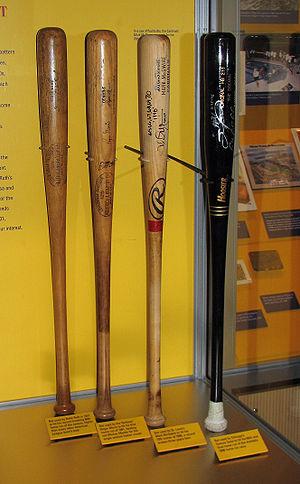
Le baseball [bɛzbol] est un sport collectif dérivé des mêmes racines que le cricket, qui se pratique sur un terrain de gazon et de sable. Il se joue avec des battes pour frapper une balle lancée, et des gants pour rattraper la balle. Les origines du baseball prêtent à controverse, mais il est indiscutable que les premières règles modernes ont été codifiées aux États-Unis en 1845. Les racines européennes du jeu, longtemps négligées par les autorités américaines afin de faire du baseball un sport typiquement américain, sont connues de longue date par les historiens américains du sport. La récente mise en lumière d'une description d'un match joué en 1755 dans le Surrey va dans ce sens.
La batte de baseball, ou bâton au Canada francophone, est une batte utilisée principalement au baseball. Elle est souvent fabriquée en bois pour les ligues professionnelles mais peut être constituée d'acier ou alliages aluminium pour les ligues non-professionnelles. Les battes en bois se cassent souvent et peuvent couter très cher, tandis que les battes en acier ne se cassent que très rarement.